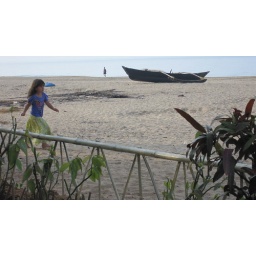
This little girl was storming over to yell at the birds on the cow.